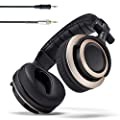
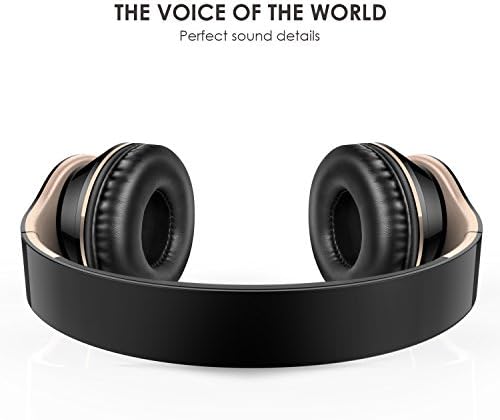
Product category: headphones
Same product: no